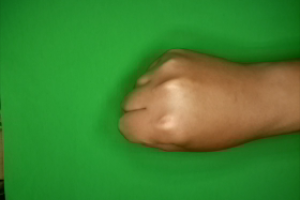
Label: rock